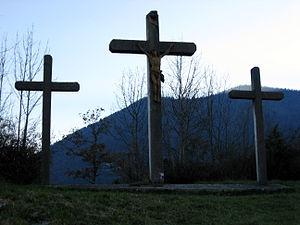
Croix dédiées à l'archange Saint Michel (Pyrénées-Atlantiques) (Pyrénées).
Arudy est une commune française, située dans le département des Pyrénées-Atlantiques en région Nouvelle-Aquitaine. C'est l'un des deux chefs-lieux de canton de la vallée d'Ossau.